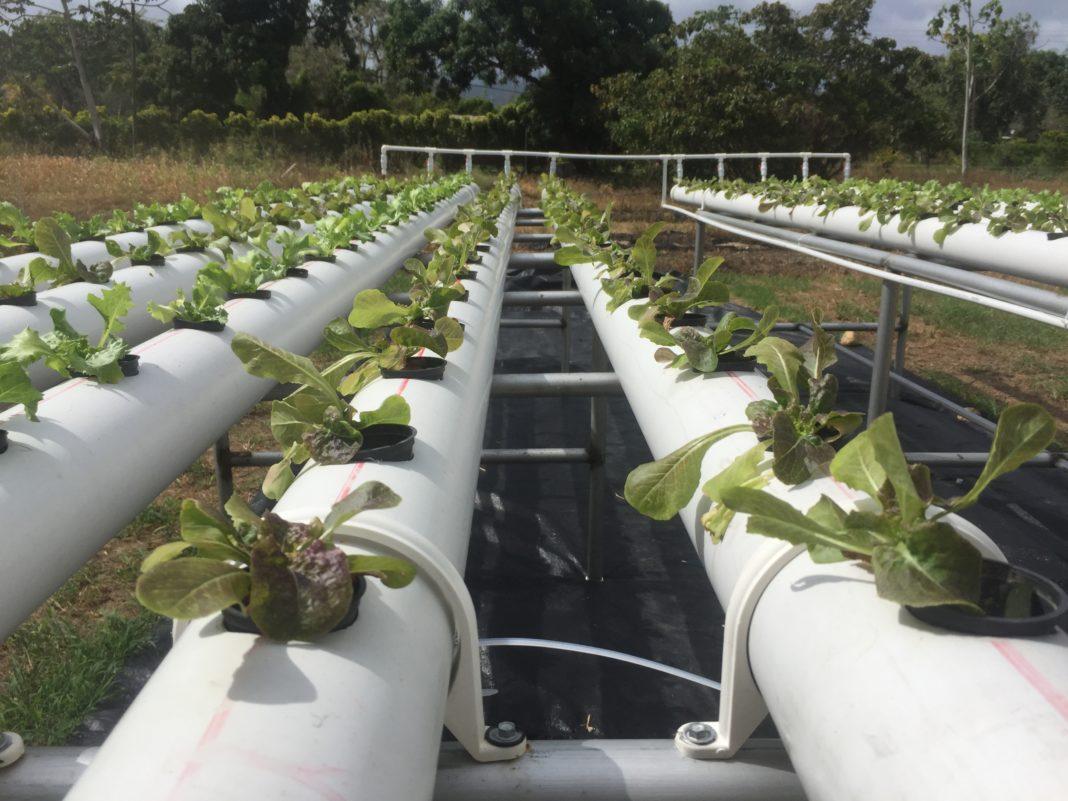
Kila mmea umepandwa kwenye kikombe chake ndani ya bomba na mfumo huu unaruhusu ukuaji wa haraka na ufanisi wa kilimo. Udongo mweusi umewekwa chini ya mabomba. Nyuma kuna miti mirefu na anga ikionyesha kuwa shamba hili linaweza kuwa katika eneo la wazi au mashambani.